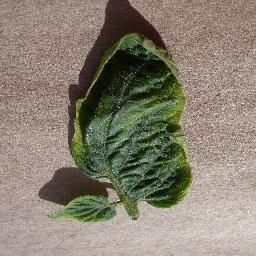
Label: Tomato___Tomato_Yellow_Leaf_Curl_Virus